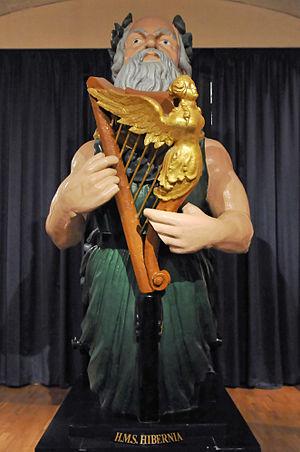
Figure de proue du HMS Hibernia (1804).
Le HMS Hibernia est un vaisseau de ligne de premier rang de 110 canons de la Royal Navy, l'un des plus gros bâtis lors des guerres napoléoniennes. Il est lancé au Plymouth dockyard le 17 novembre 1804 après douze ans de chantier. Il est le seul bâtiment construit selon ces plans, dessinés par Sir John Henslow.